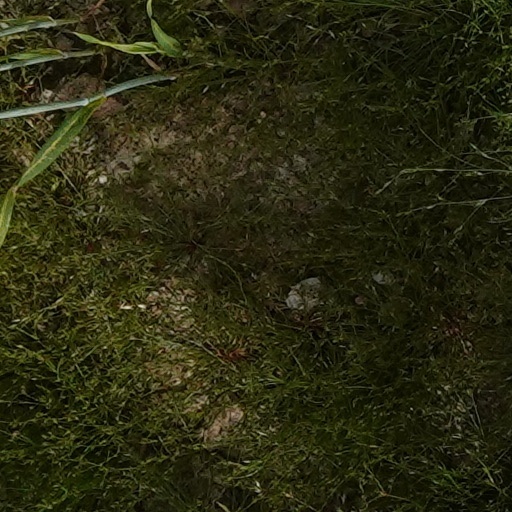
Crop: wheat